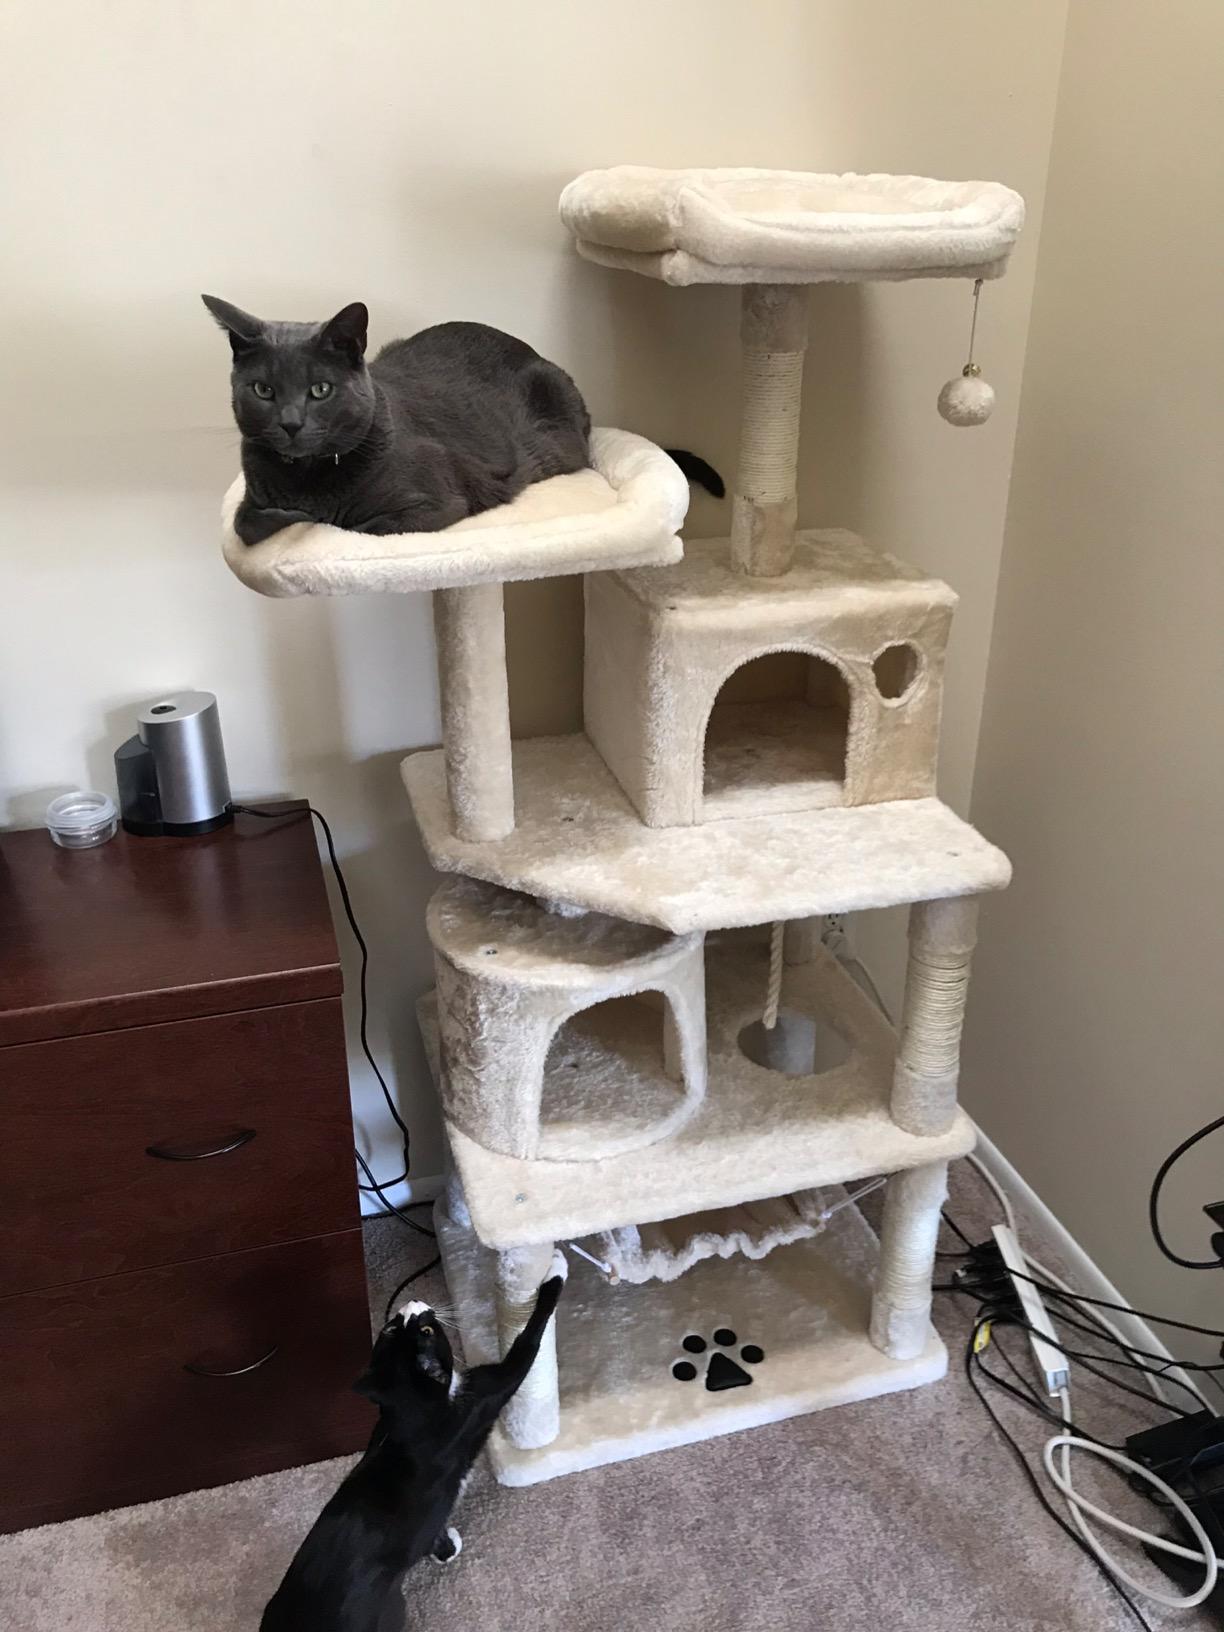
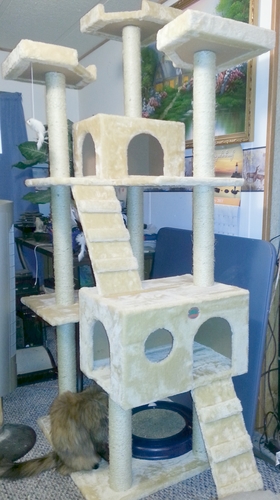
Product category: items_cat tree
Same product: no